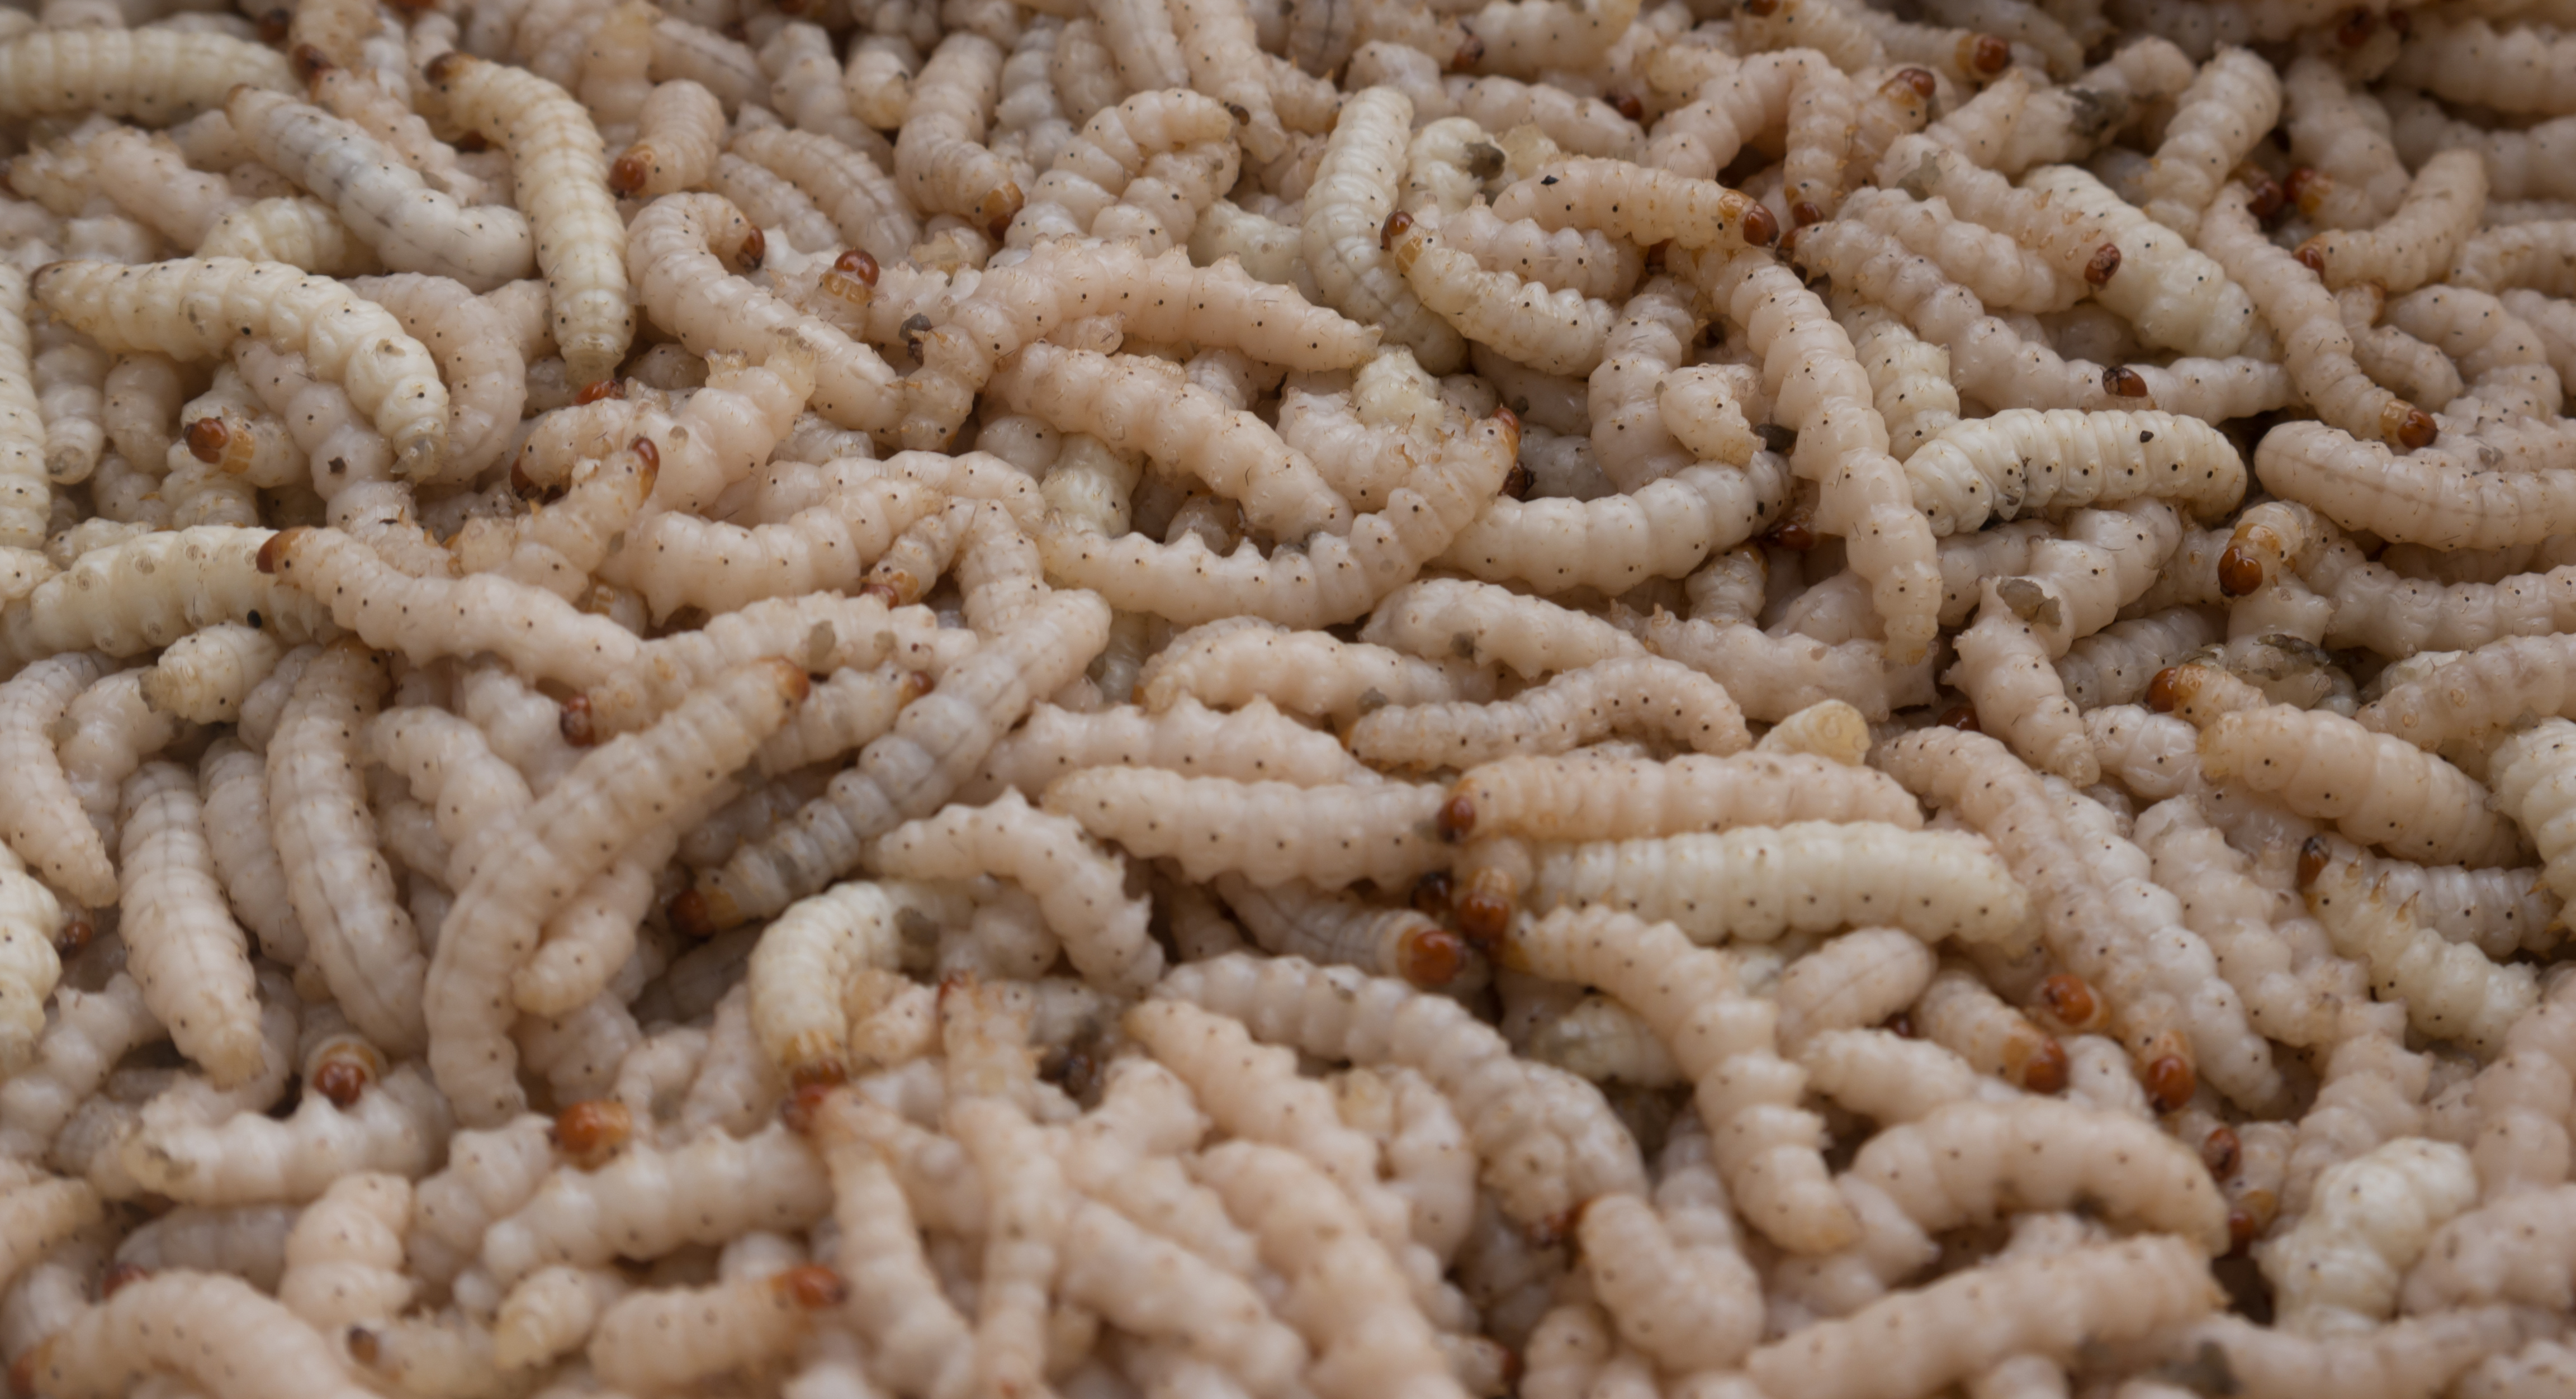
abstract, animal, asia, asian, background, bamboo, bug, closeup, delicious, design, eat, food, fresh, green, healthy, high, insect, isolated, larva, maggot, meal, natural, nature, nutrition, organic, small, snack, taste, tasty, thai, thailand, traditional, white, wood, worm, Waxworm, mealworm, Maguey worm, invertebrate, caterpillar, Darkling beetles, beetle, perennial plant, blowflies